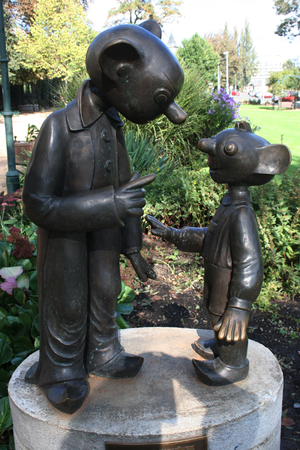
Josef Skupa était un marionnettiste tchèque, connu pour avoir créé les marionnettes Spejbl et Hurvínek.